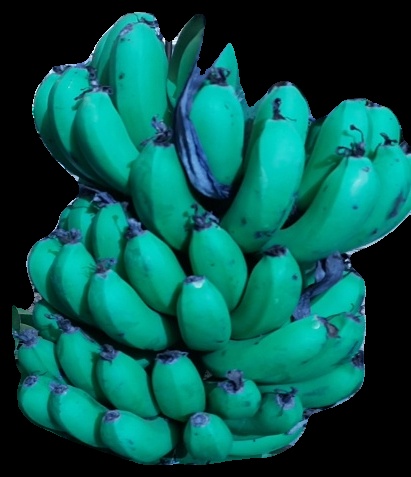
Variety: pachbale
Grade: grade2